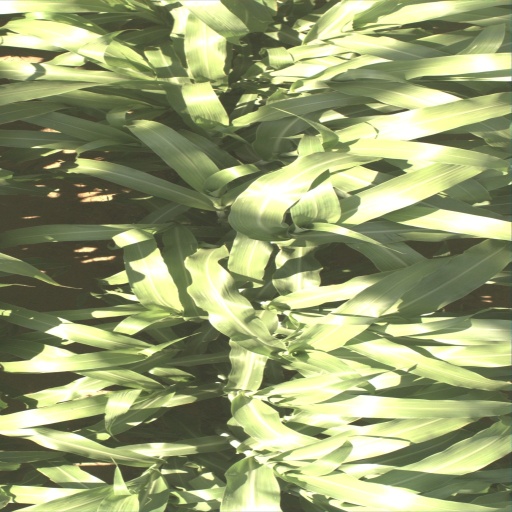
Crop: sorghum